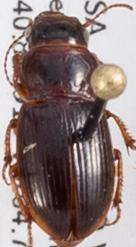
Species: Cratacanthus dubius
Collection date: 2021-07-21
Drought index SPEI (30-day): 1.93
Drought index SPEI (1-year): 0.288
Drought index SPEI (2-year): -0.46